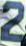
Number: 2